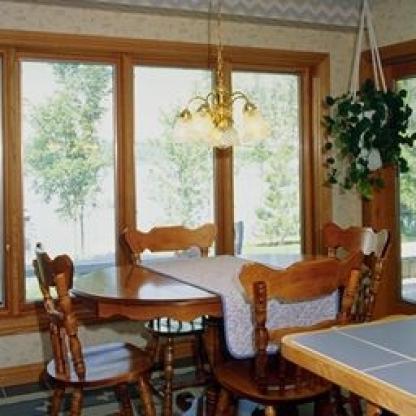
Scene: Indoor